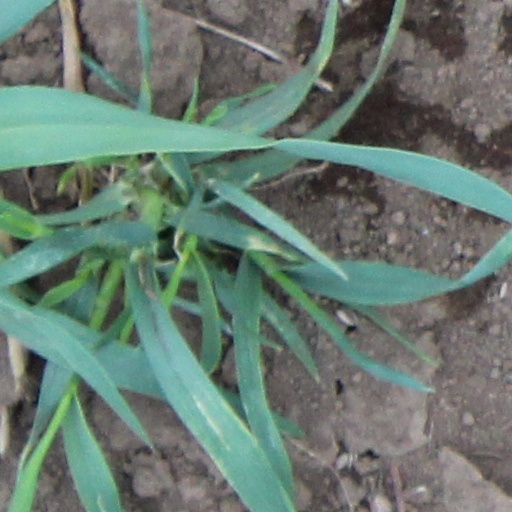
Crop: wheat